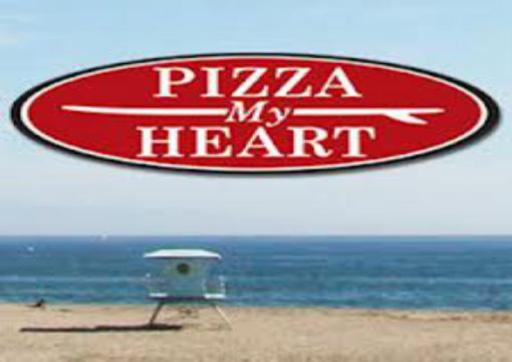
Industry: Food